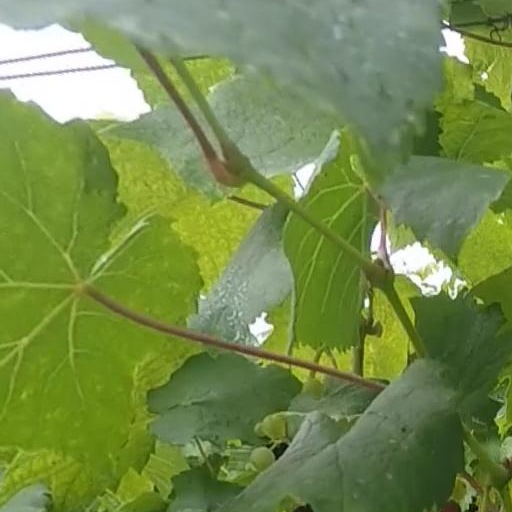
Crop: grape